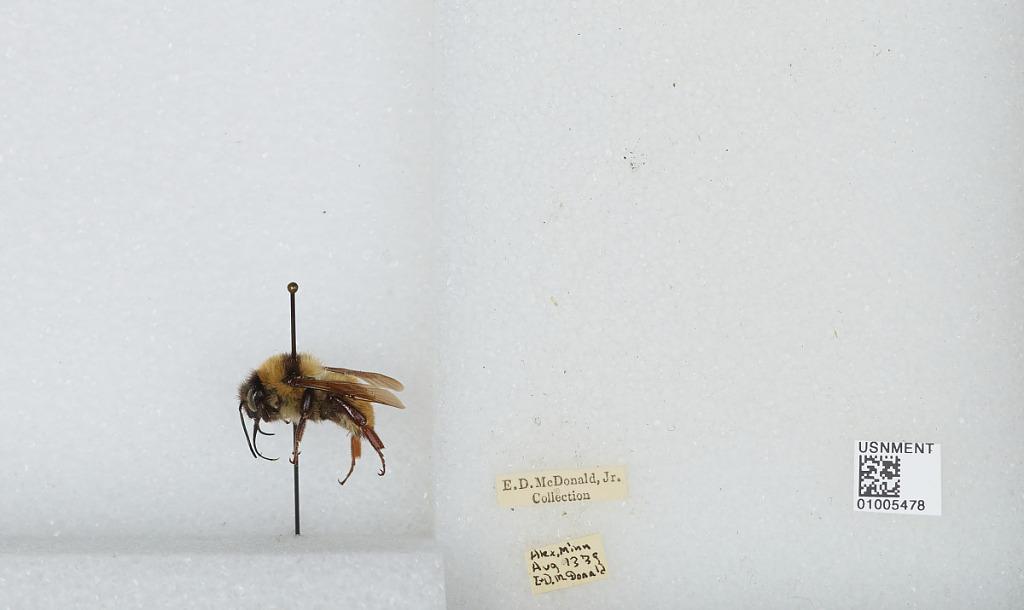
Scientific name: Bombus (Fervidobombus) fervidus fervidus (Fabricius)
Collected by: E. McDonald
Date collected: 1939-8-13
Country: United States
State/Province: Minnesota
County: Douglas
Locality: Alexandria
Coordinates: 45.8853, -95.3772